Konoe family

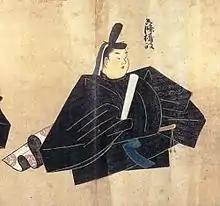
Konoe Motozane, founder of the Konoe family

The Konoe claim descent from Konoe Iezane (1179–1242). The origin of the family name was the residence of Iezane's grandfather Konoe Motozane, which was located on a road in Kyoto named "Konoe-Ōji" (近衛大道). Despite Konoe at first being the senior line of the Fujiwara clan, the clan was eventually split up into Five regent houses during the Kamakura period, with each of the five families having the right to assume the regency. During the following Nanboku-chō period, a succession dispute of Konoe emerged, between Tsunetada and his cousin Mototsugu – they served in rival courts, the Southern and the Northern Court respectively; later, when the Southern court lost its political influence in 1392, records of Tsunetada's descendants became lost and have stayed lost ever since.